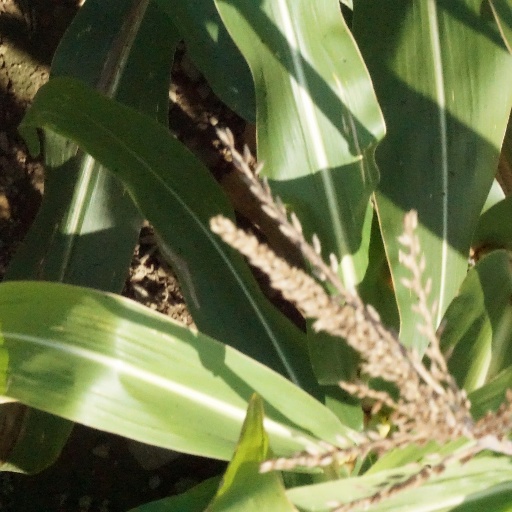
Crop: maize; corn